Transeuropa Ferries

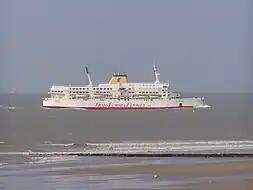
Transeuropa ferry "Oleander" approaching Ostend on 2 August 2005.

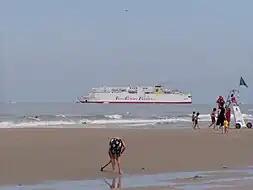
Transeuropa ferry "Larkspur" leaving Ostend in 2006

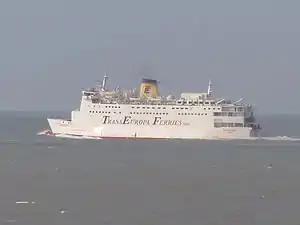
Transeuropa ferry "Eurovoyager" leaving Ostend in August 2005

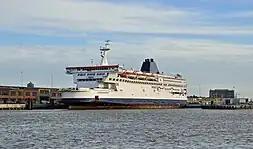
Ferry "Ostend Spirit" (formerly "Pride of Calais") in the harbor of Ostend, December 2012

TransEuropa Ferries was a freight and passenger ferry company operating between Ramsgate, Kent, UK and Ostend, West Flanders, Belgium from 1998 to 2013, with three or more ships. The company suspended operations on 18 April 2013, and on 25 April 2013 the line filed to initiate bankruptcy procedures.